Francesco Molinari-Pradelli

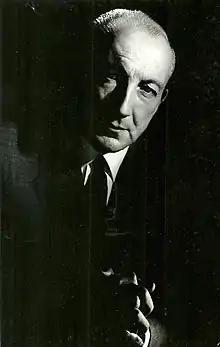
Francesco Molinari-Pradelli by Annemarie Heinrich

Francesco Molinari-Pradelli (4 July 1911 – 8 August 1996) was a prominent Italian opera conductor.